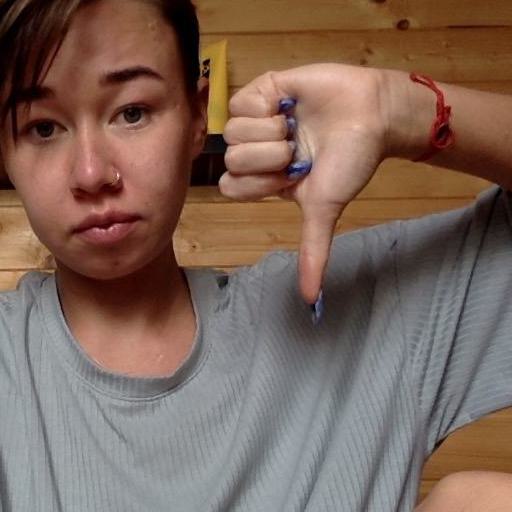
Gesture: dislike